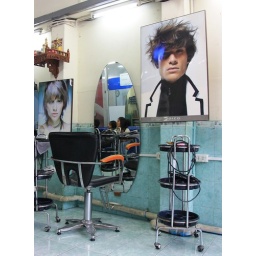
liked this composition all the girls in the reflection of the mirror are watching there soaps